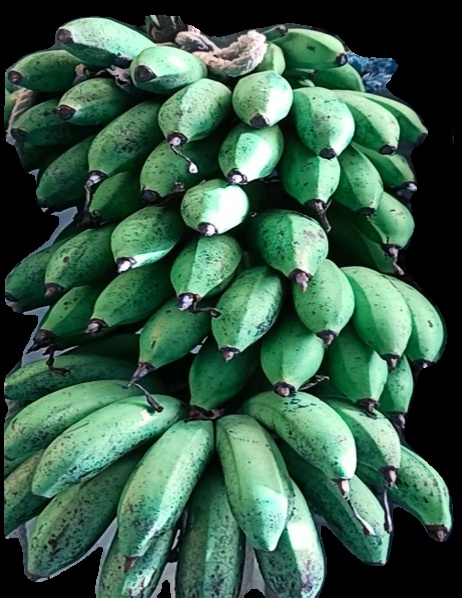
Variety: rasbale
Grade: grade2